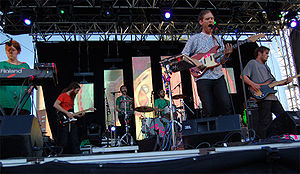
Architecture in Helsinki
Architecture in Helsinki er en avantgarde/indie pop oktet fra Australien.